Pontifical Oriental Institute

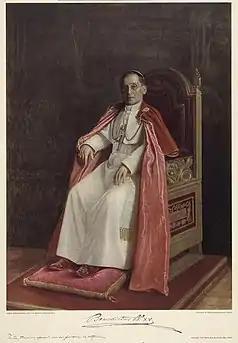
Pope Benedict XV

At the beginning the professors were chosen from various orders and even among lay people. These were a White Father, Antoine Delpuch (1868-1936), who served as pro-president in the first year of the Orientale's functioning (1918-1919); two Benedictines, including Ildefonso Schuster; three Assumptionists, including Martin Jugie (1878-1954), a professor at the Orientale for only the first few years, but who was to write a monumental synthesis of the history of Eastern theology; a Dominican; a Mechitarist; four Jesuits, including Guillaume de Jerphanion (1877-1948), a famous archaeologist; two Russians, a Greek and an Ethiopian; and three lay persons, including Michelangelo Guidi, an outstanding philologist and a historian.